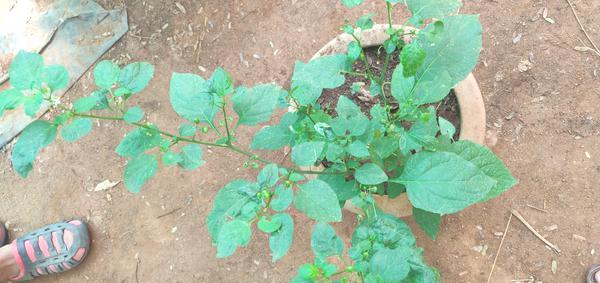
Plant: Ganike